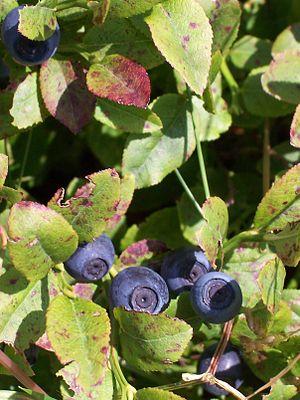
Les airelles sont des sous-arbrisseaux montagnards des régions tempérées du genre Vaccinium, de la famille des Ericaceae. Le nom désigne également leurs fruits.
Bruyères est une commune française située dans le département des Vosges en région Grand Est.